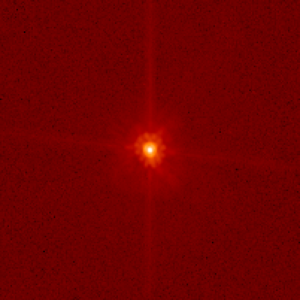
Photographie de la planète naine Makémaké prise par le télescope spatial Hubble en novembre 2006. Makémaké, dont le nom officiel complet est ""(136472) Makémaké"", se trouve dans le système solaire, dans la région de la ceinture de Kuiper, au delà de l'orbite de Neptune."
En 2006, l'Union astronomique internationale a défini comme étant une « planète », tout corps en orbite autour du Soleil, assez gros pour être parvenu à l'équilibre hydrostatique et pour avoir nettoyé son voisinage autour de son orbite.
Cette liste des principaux objets du Système solaire propose différents tris :